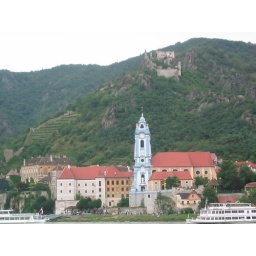
A village in the Wachou Valley with an impressive tower for scouting enemies and fire, and a castle on the hill.